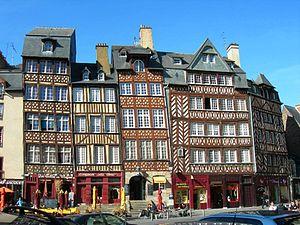
Le quartier Centre est le centre historique et géographique de Rennes. Ce quartier rennais est considéré comme un carrefour de mobilité urbaine et périurbaine. Il y vit un grand nombre d'étudiants. Sa population en 2010 est établi par l'Audiar à 21 762 habitants ce qui fait de ce quartier le second plus peuplé de la ville de Rennes.
Rennes /ʁɛn/ est une commune de l'Ouest de la France, chef-lieu du département d’Ille-et-Vilaine et de la région Bretagne. La ville se situe en Haute-Bretagne — partie orientale de la Bretagne — à la confluence de l’Ille et de la Vilaine. Ses habitants sont appelés les Rennais et les Rennaises.
Une maison à colombages ou maison à pans de bois, ou encore maison en corondages, est une maison constituée de deux éléments principaux :
En France, un secteur sauvegardé était une zone urbaine soumise à des règles particulières en raison de son « caractère historique, esthétique ou de nature à justifier la conservation, la restauration et la mise en valeur de tout ou partie d'un ensemble d'immeubles bâtis ou non ». Ces secteurs comprenaient en particulier les centres historiques de nombreuses villes françaises.